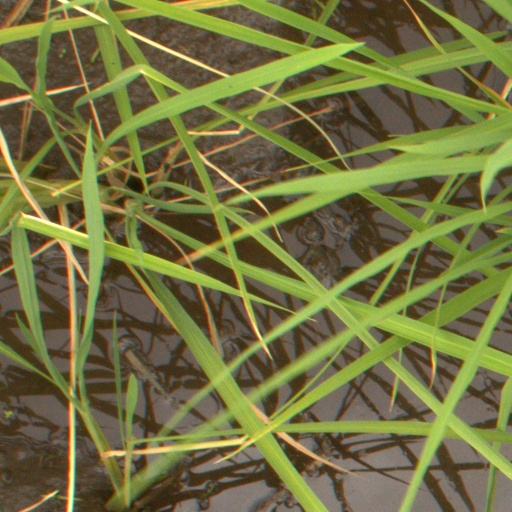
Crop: rice